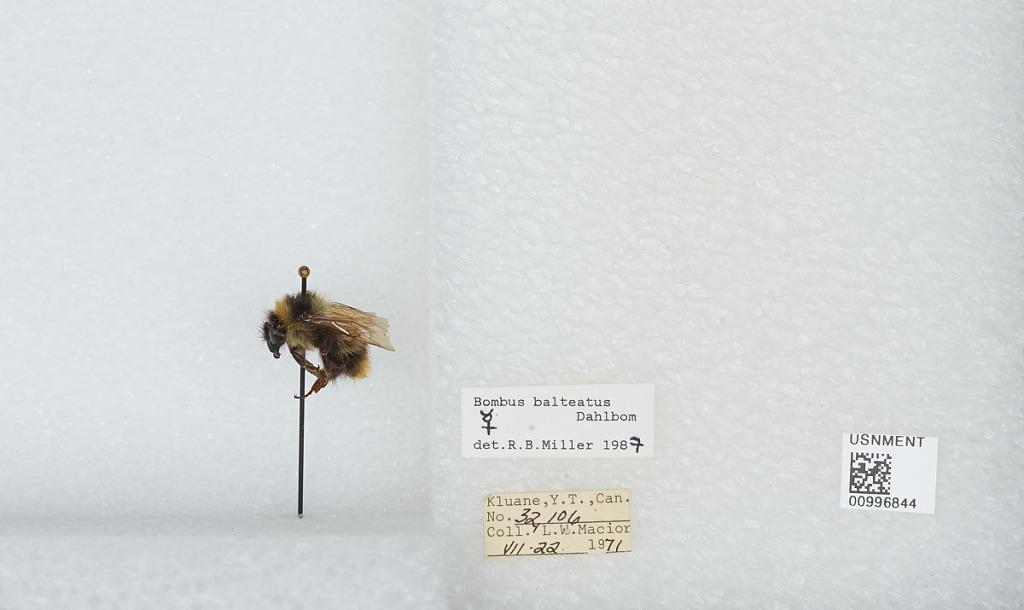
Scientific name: Bombus (Alpinobombus) balteatus Dahlbom
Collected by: L. Macior
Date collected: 1971-7-22
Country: Canada
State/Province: Yukon Territory
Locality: Kluane
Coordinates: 60.75, -139.5
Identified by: Miller, R. B.